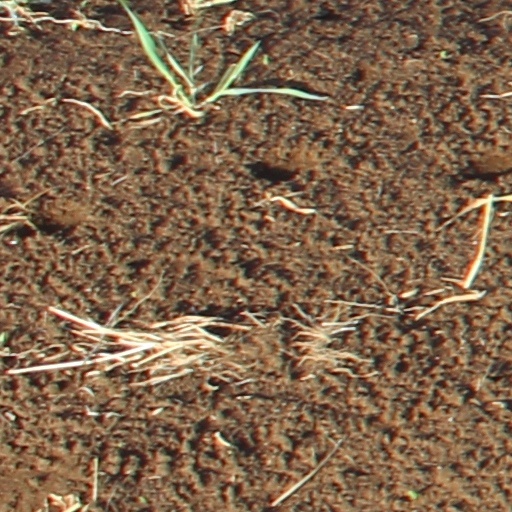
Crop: wheat